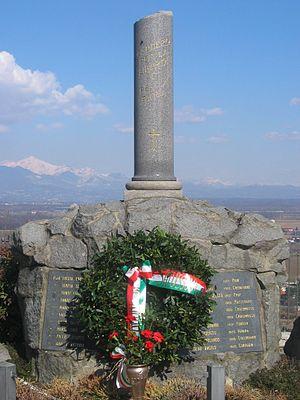
Salussola est une commune italienne de la province de Biella dans la région Piémont en Italie.